Sisu KB-112

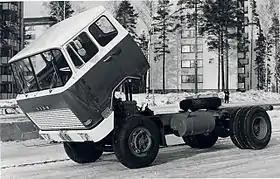
Sisu KB-117

Sisu KB-112 is a three-axle lorry made by the Finnish heavy vehicle manufacturer Suomen Autoteollisuus (SAT) from 1962 though 1969. The vehicle was equipped with a technically advanced tiltable cabin. A two-axle variant, the KB-117, was produced from 1964 through 1969. Both versions were only produced in small numbers.